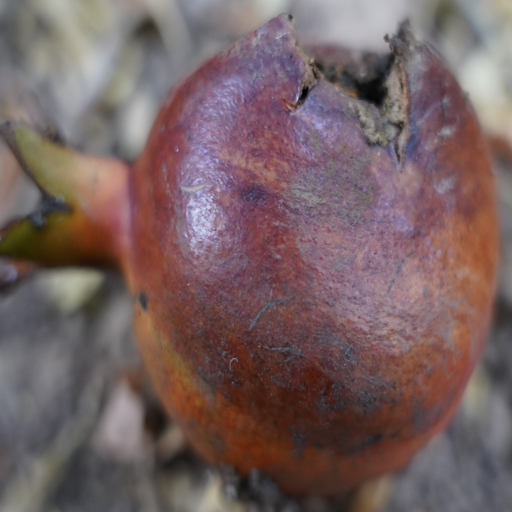
Label: Ectomyelois ceratoniae